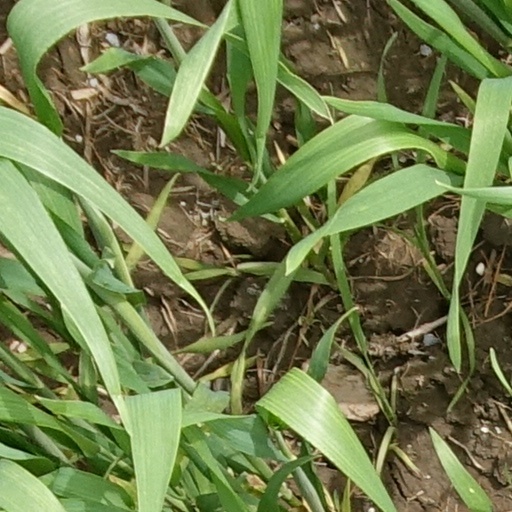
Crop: wheat